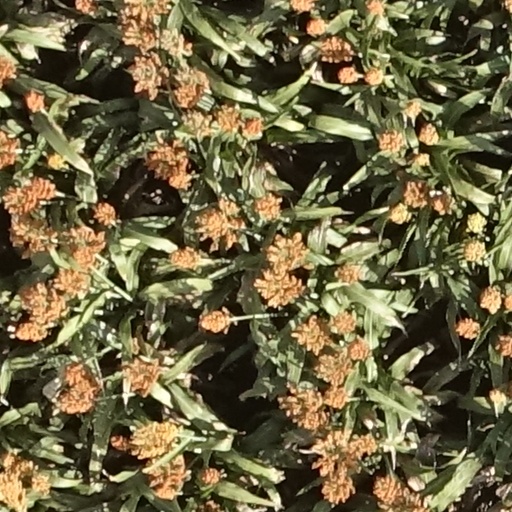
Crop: sorghum